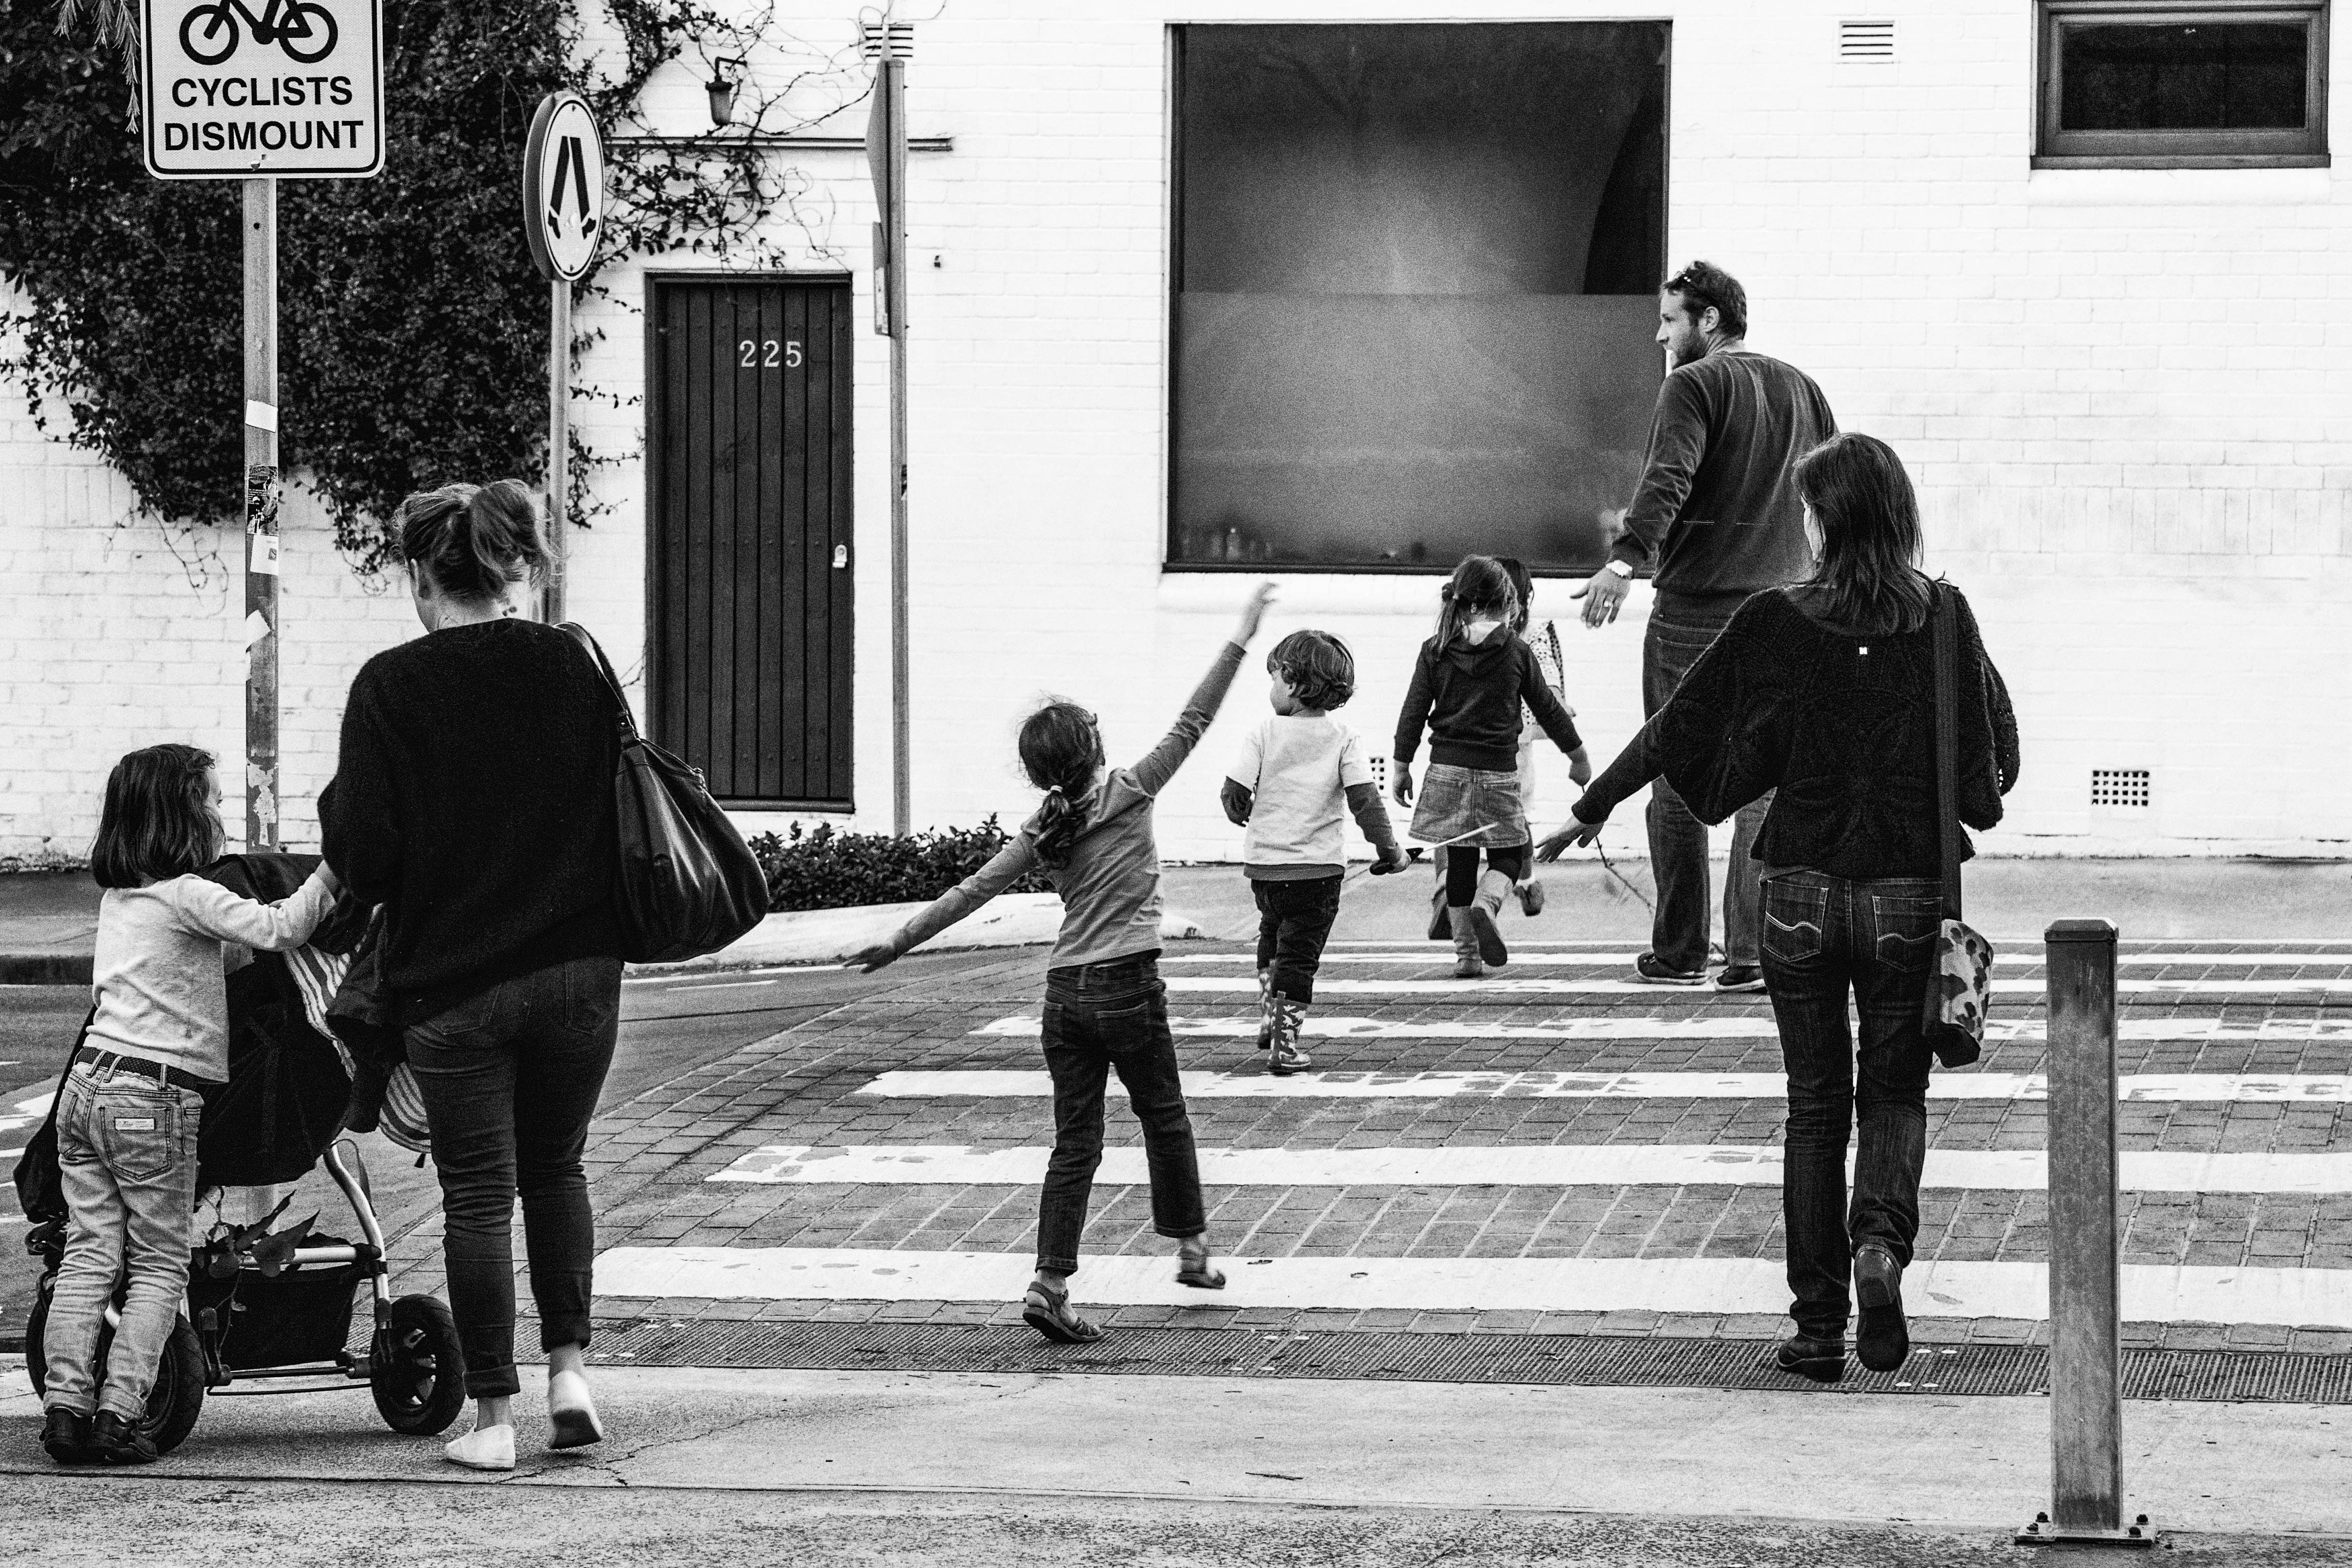
pedestrian, black and white, people, road, street, photography, sydney, black, monochrome, streetphotography, blackandwhite, infrastructure, photograph, newtown, monochrome photography